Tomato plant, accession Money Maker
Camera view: tilt-top (135 deg); turntable rotation: 120 degrees
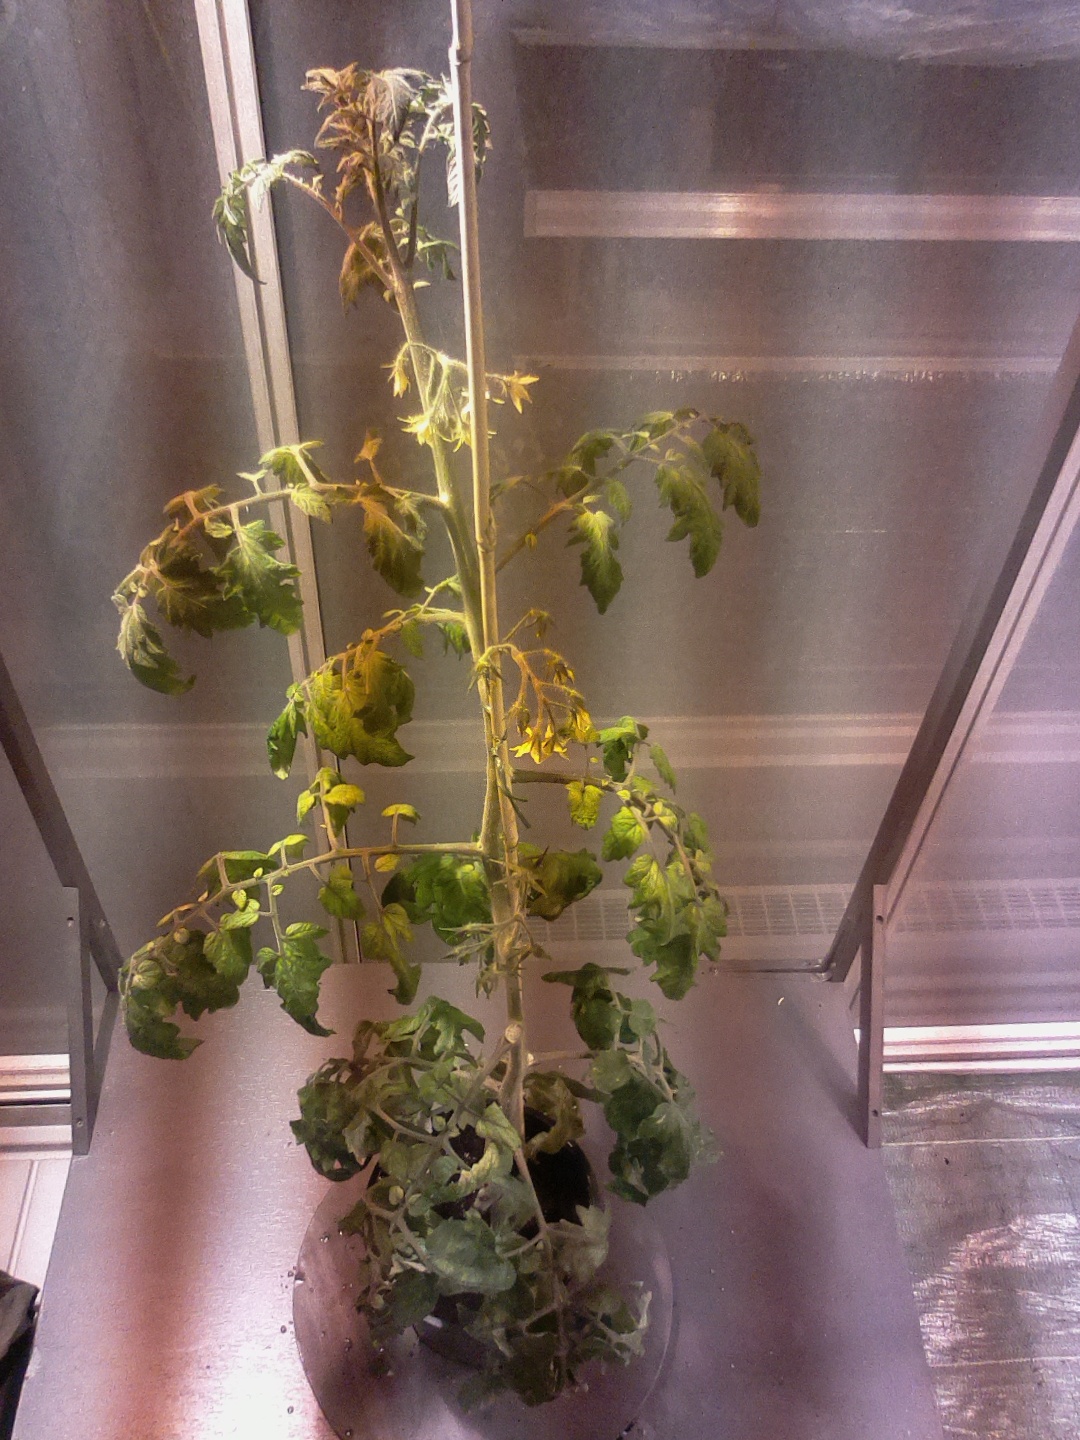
BBCH growth stage 69: End of flowering, 90%-100% of flowers open, more petals falling